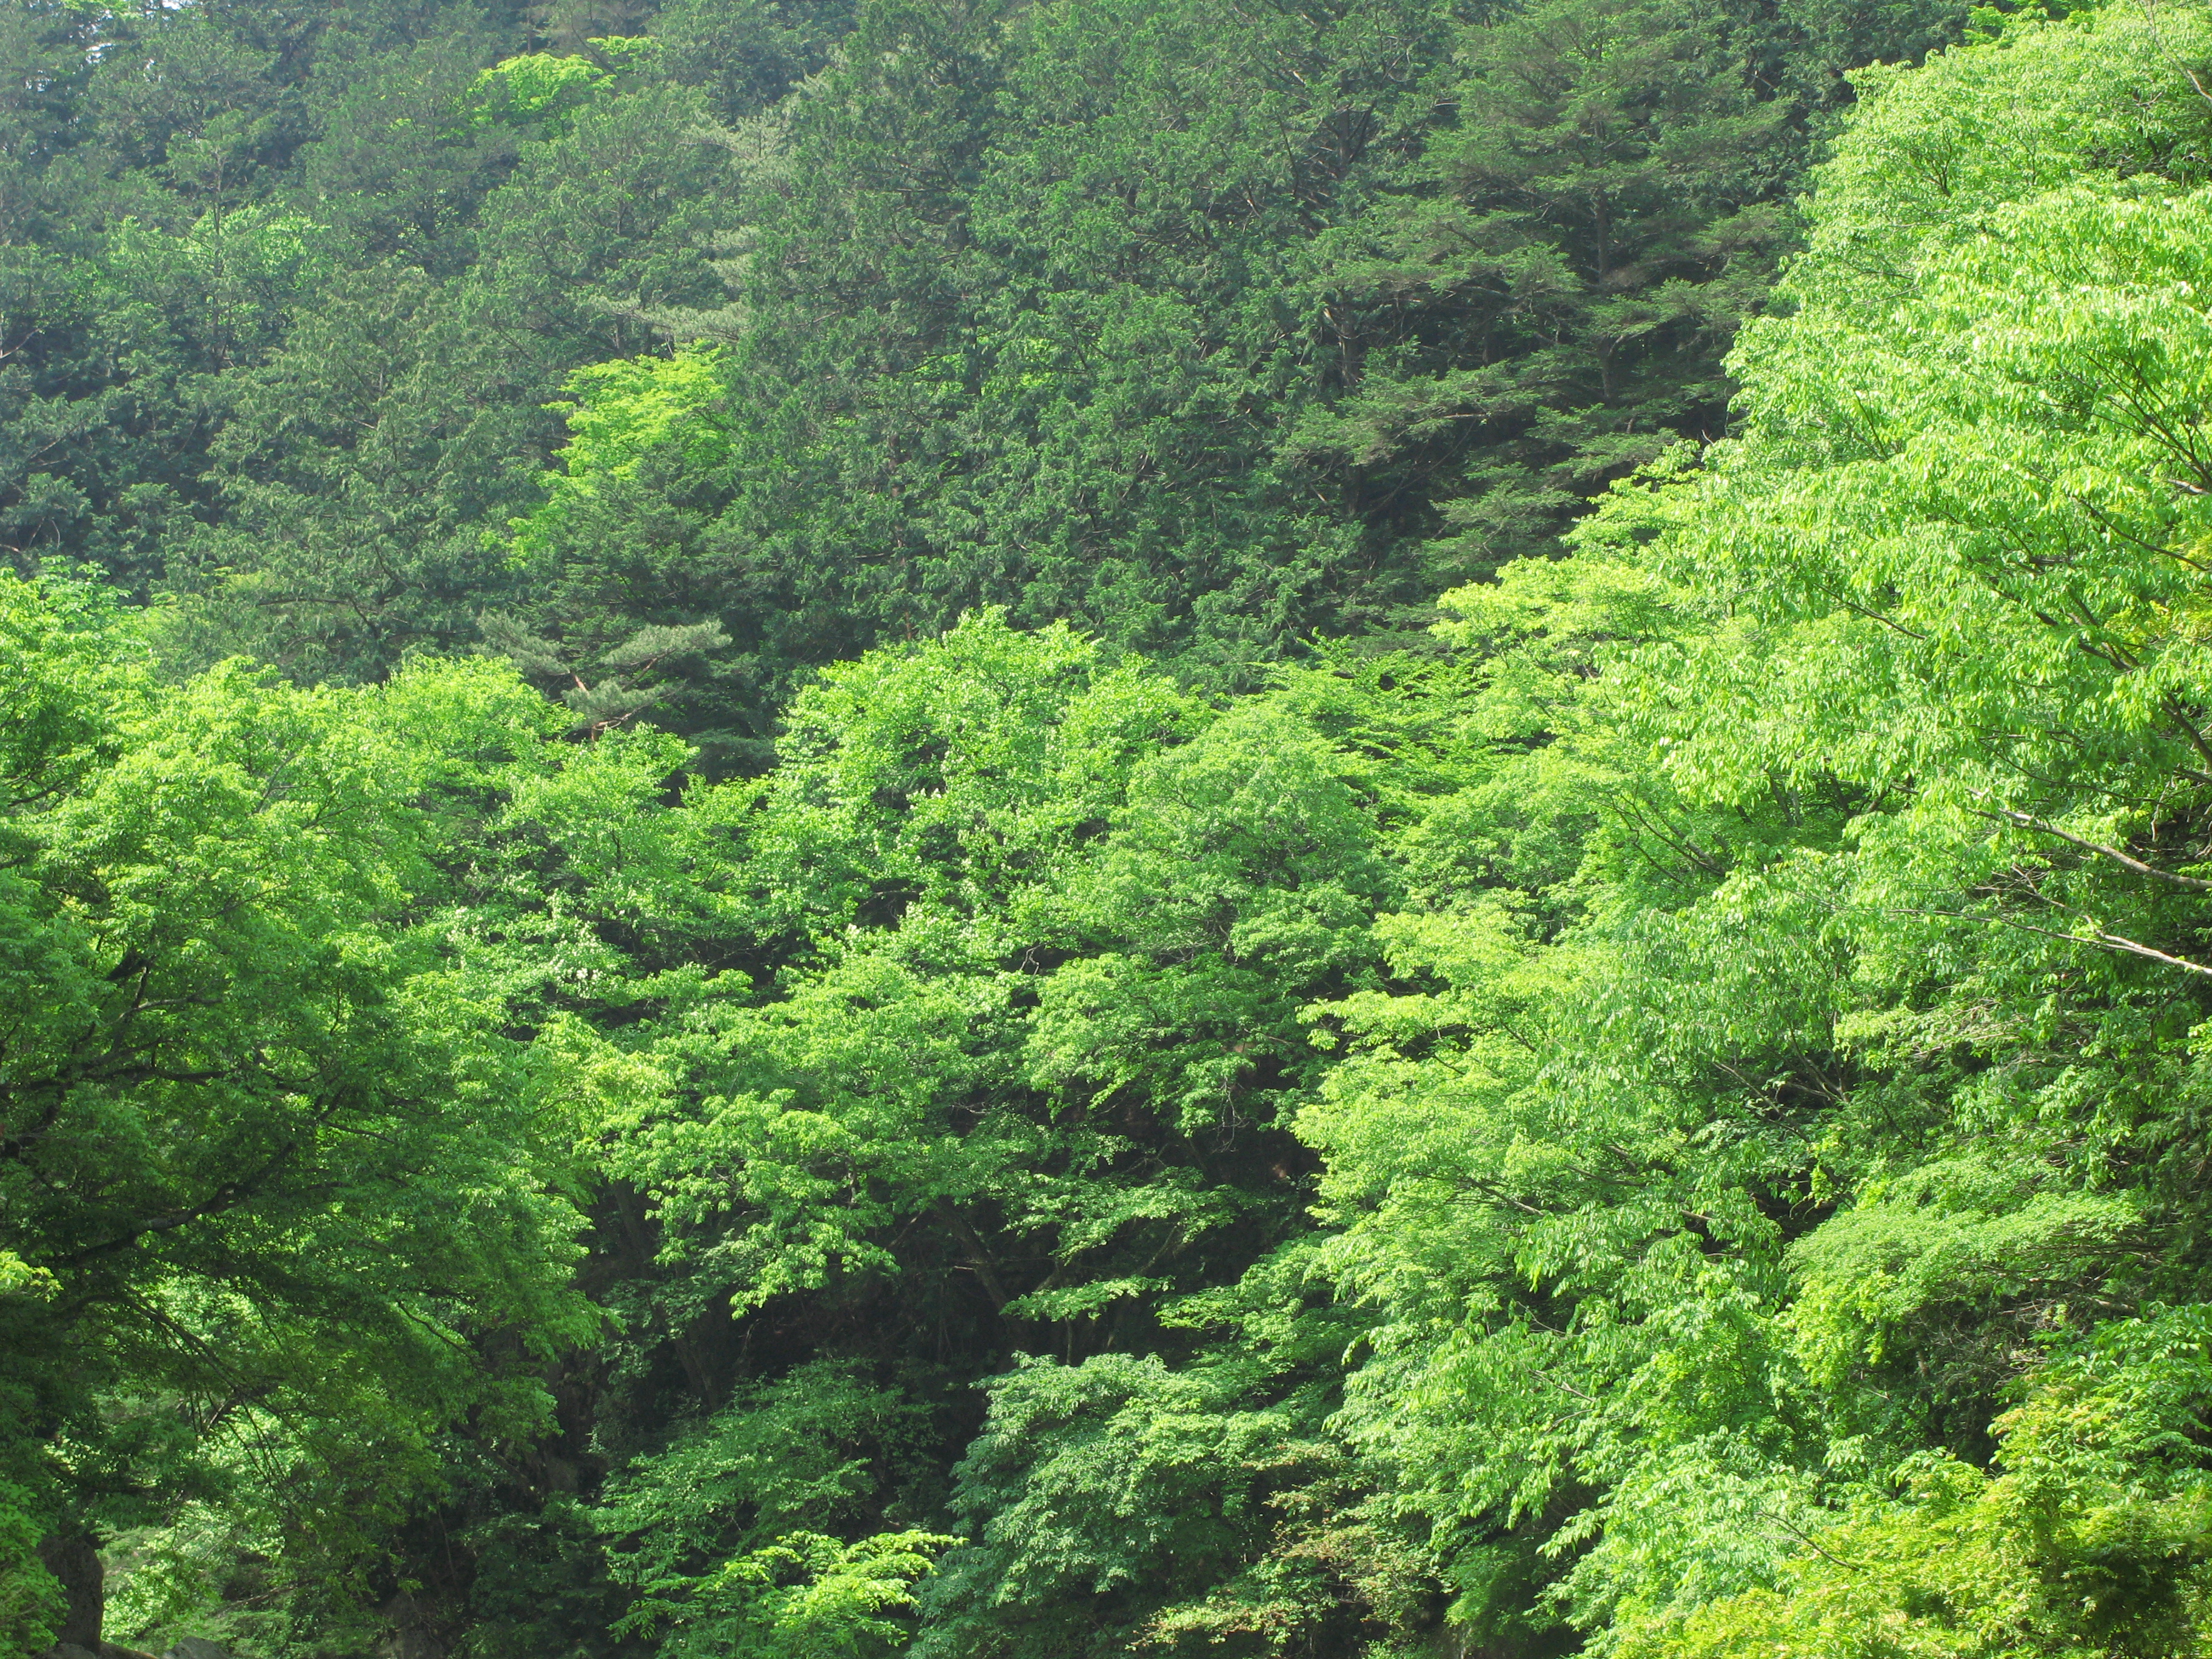
tree, forest, wilderness, green, high, jungle, ridge, vegetation, rainforest, ravine, hires, woodland, habitat, ecosystem, hi, res, g7, nature reserve, hill station, biome, old growth forest, natural environment, geographical feature, temperate broadleaf and mixed forest, temperate coniferous forest, riparian forest